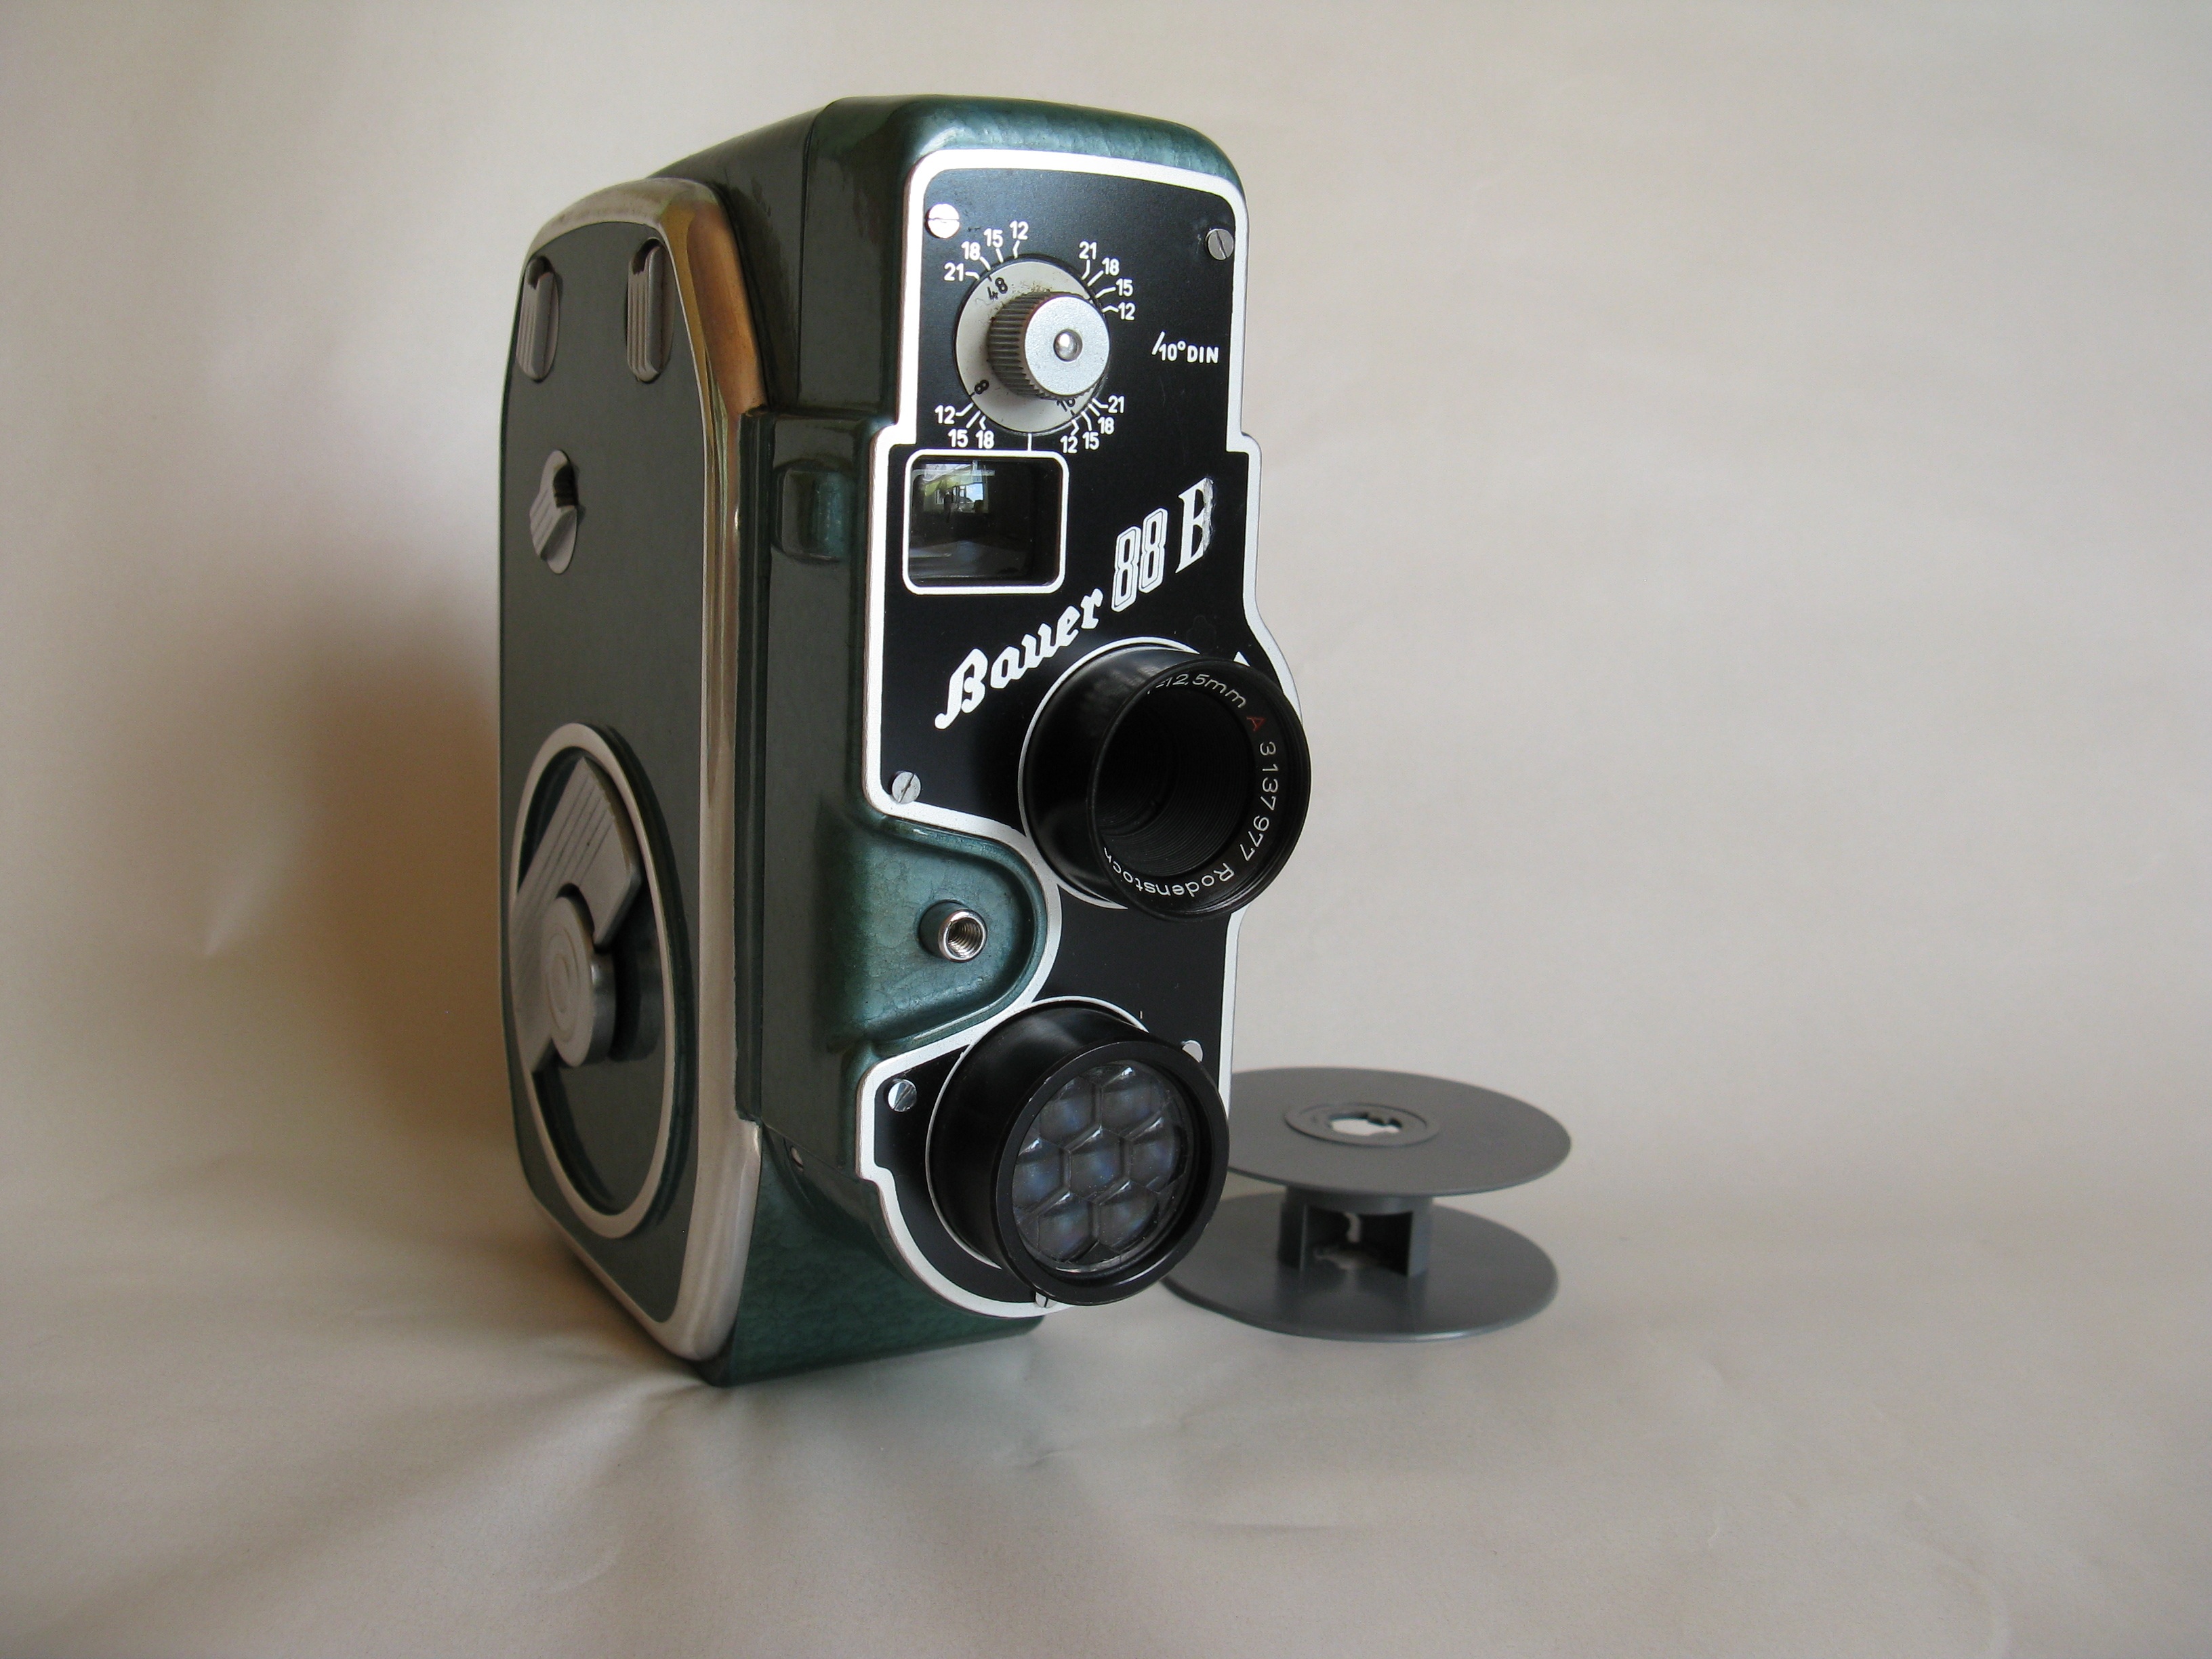
technology, camera, vintage, antique, retro, old, film, narrow, lens, film camera, memory, nostalgia, old camera, product, recording, digital camera, nostalgic, 1954, camera lens, past, multimedia, film format, normal 8, rodenstock, hand wound, cameras optics